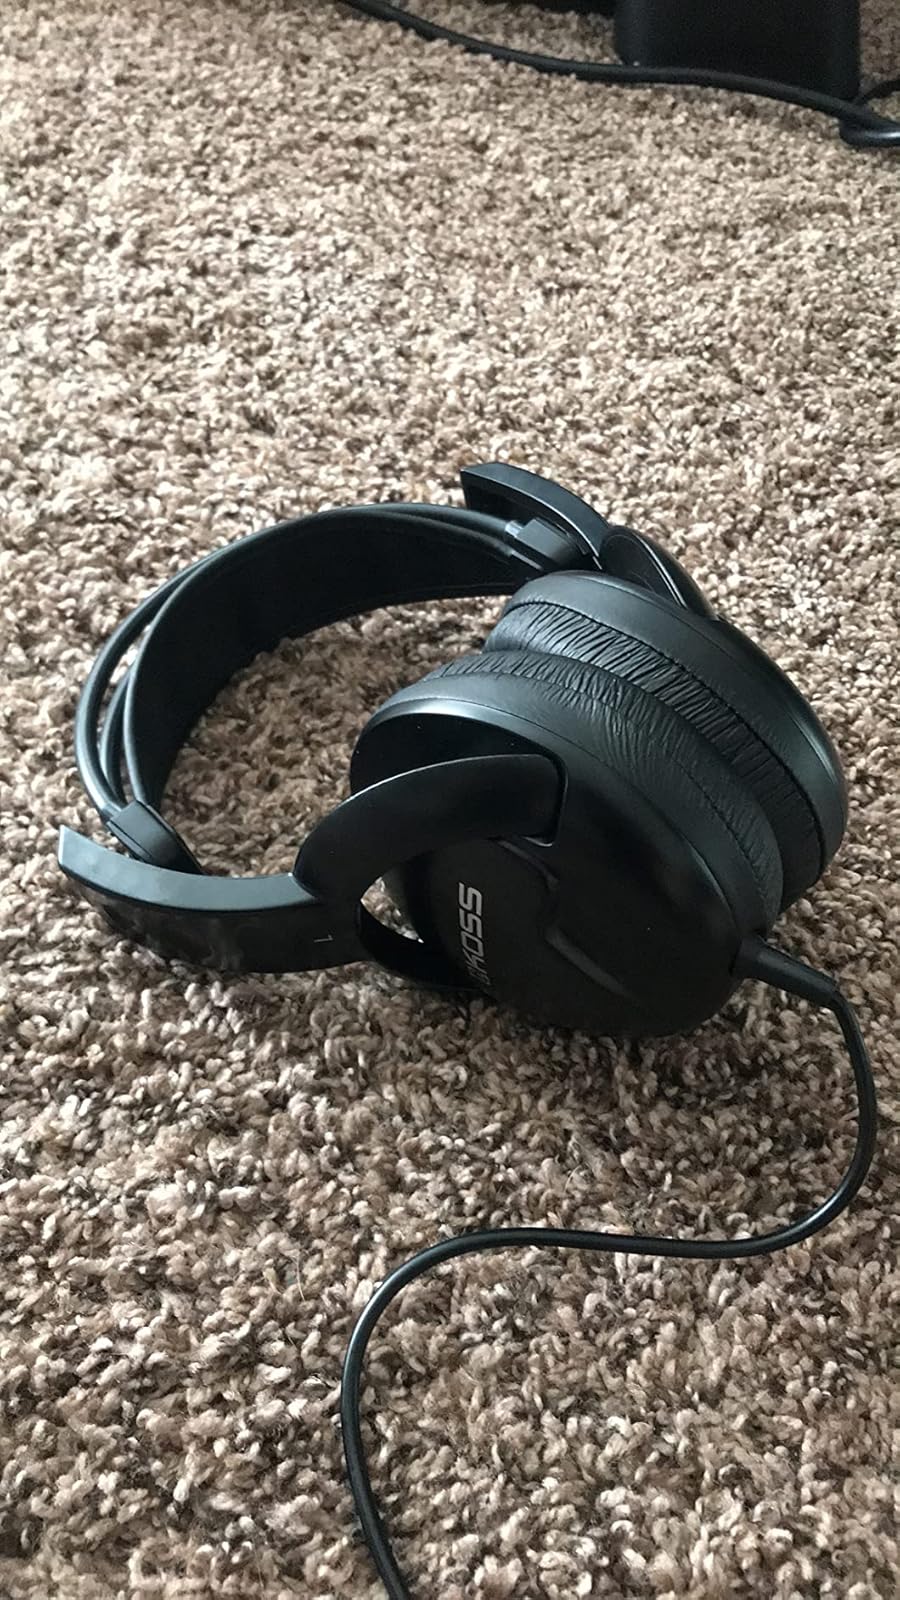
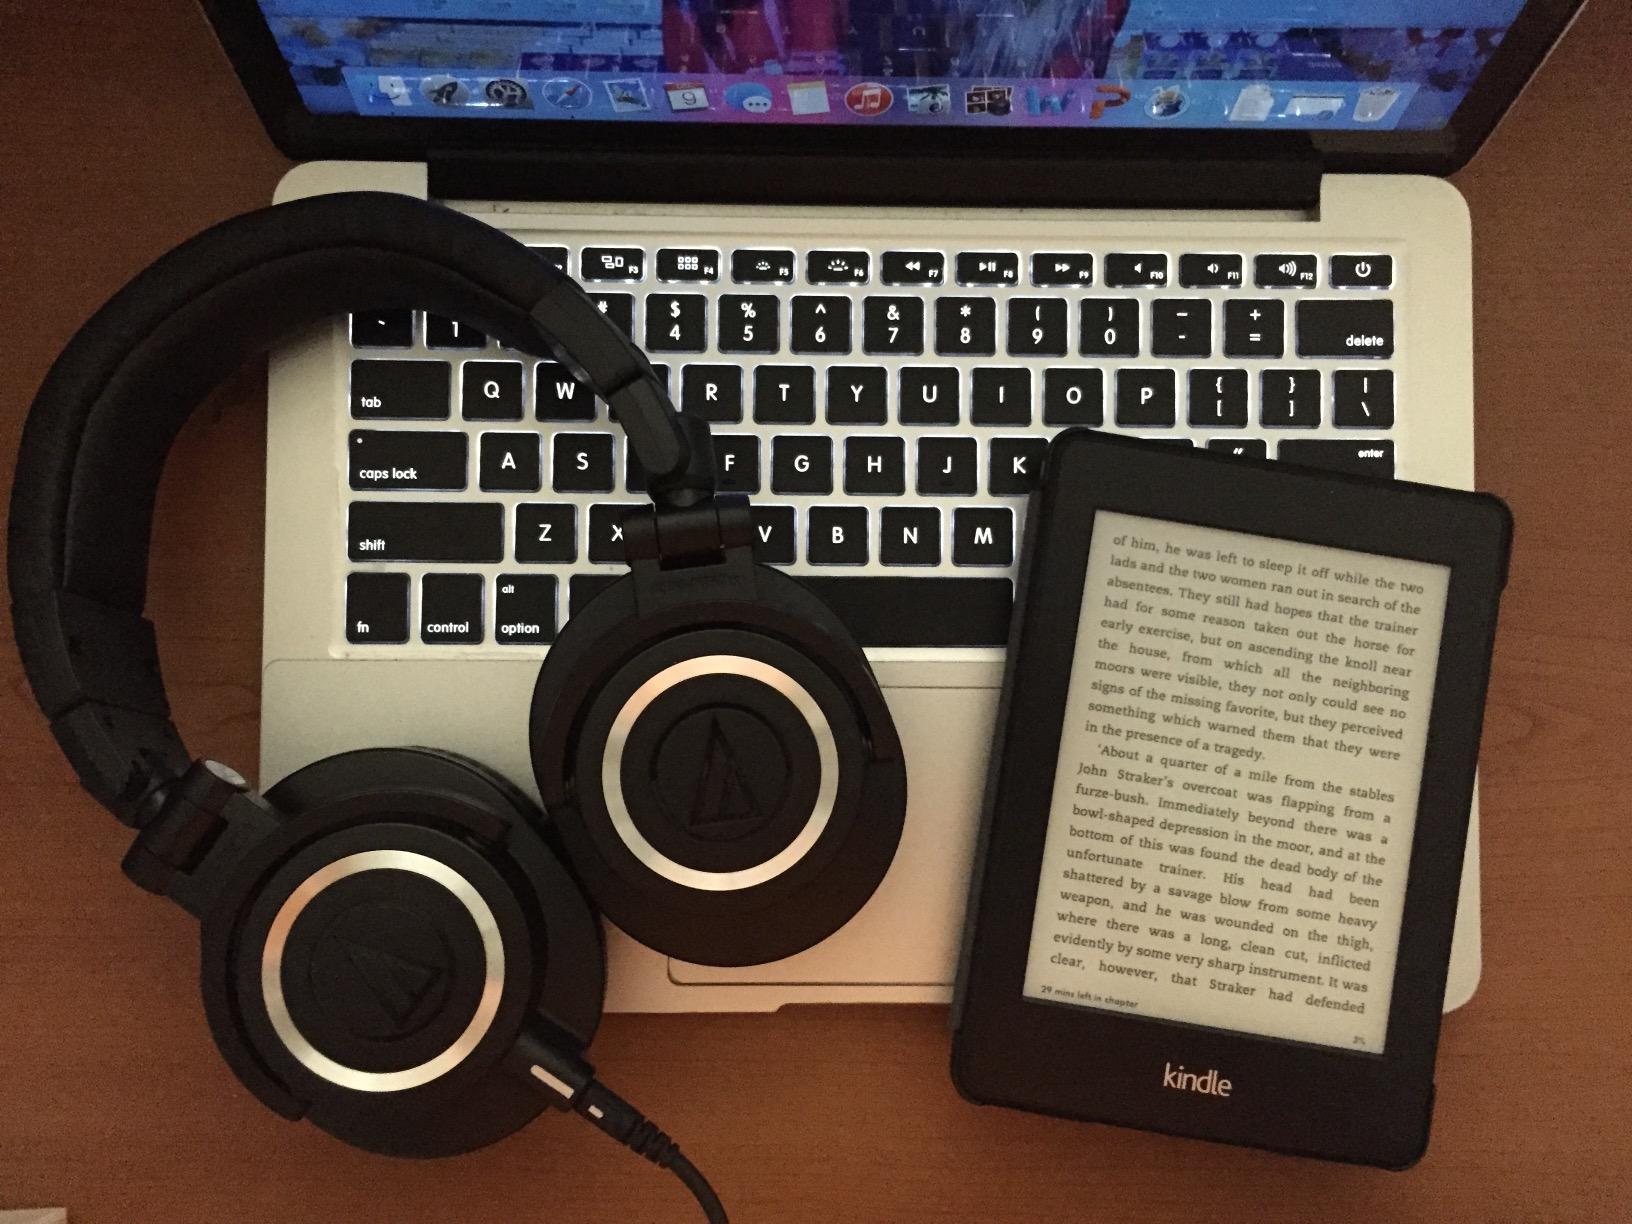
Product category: headphones
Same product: no